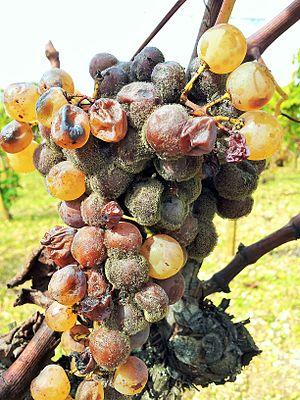
Grappe botrytisée
Le château de Fargues est une forteresse en grande partie médiévale située sur la commune de Fargues, dans le département de la Gironde, en France.